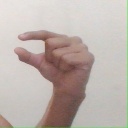
अक्षर: ग